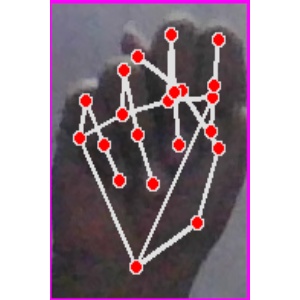
अक्षर: न